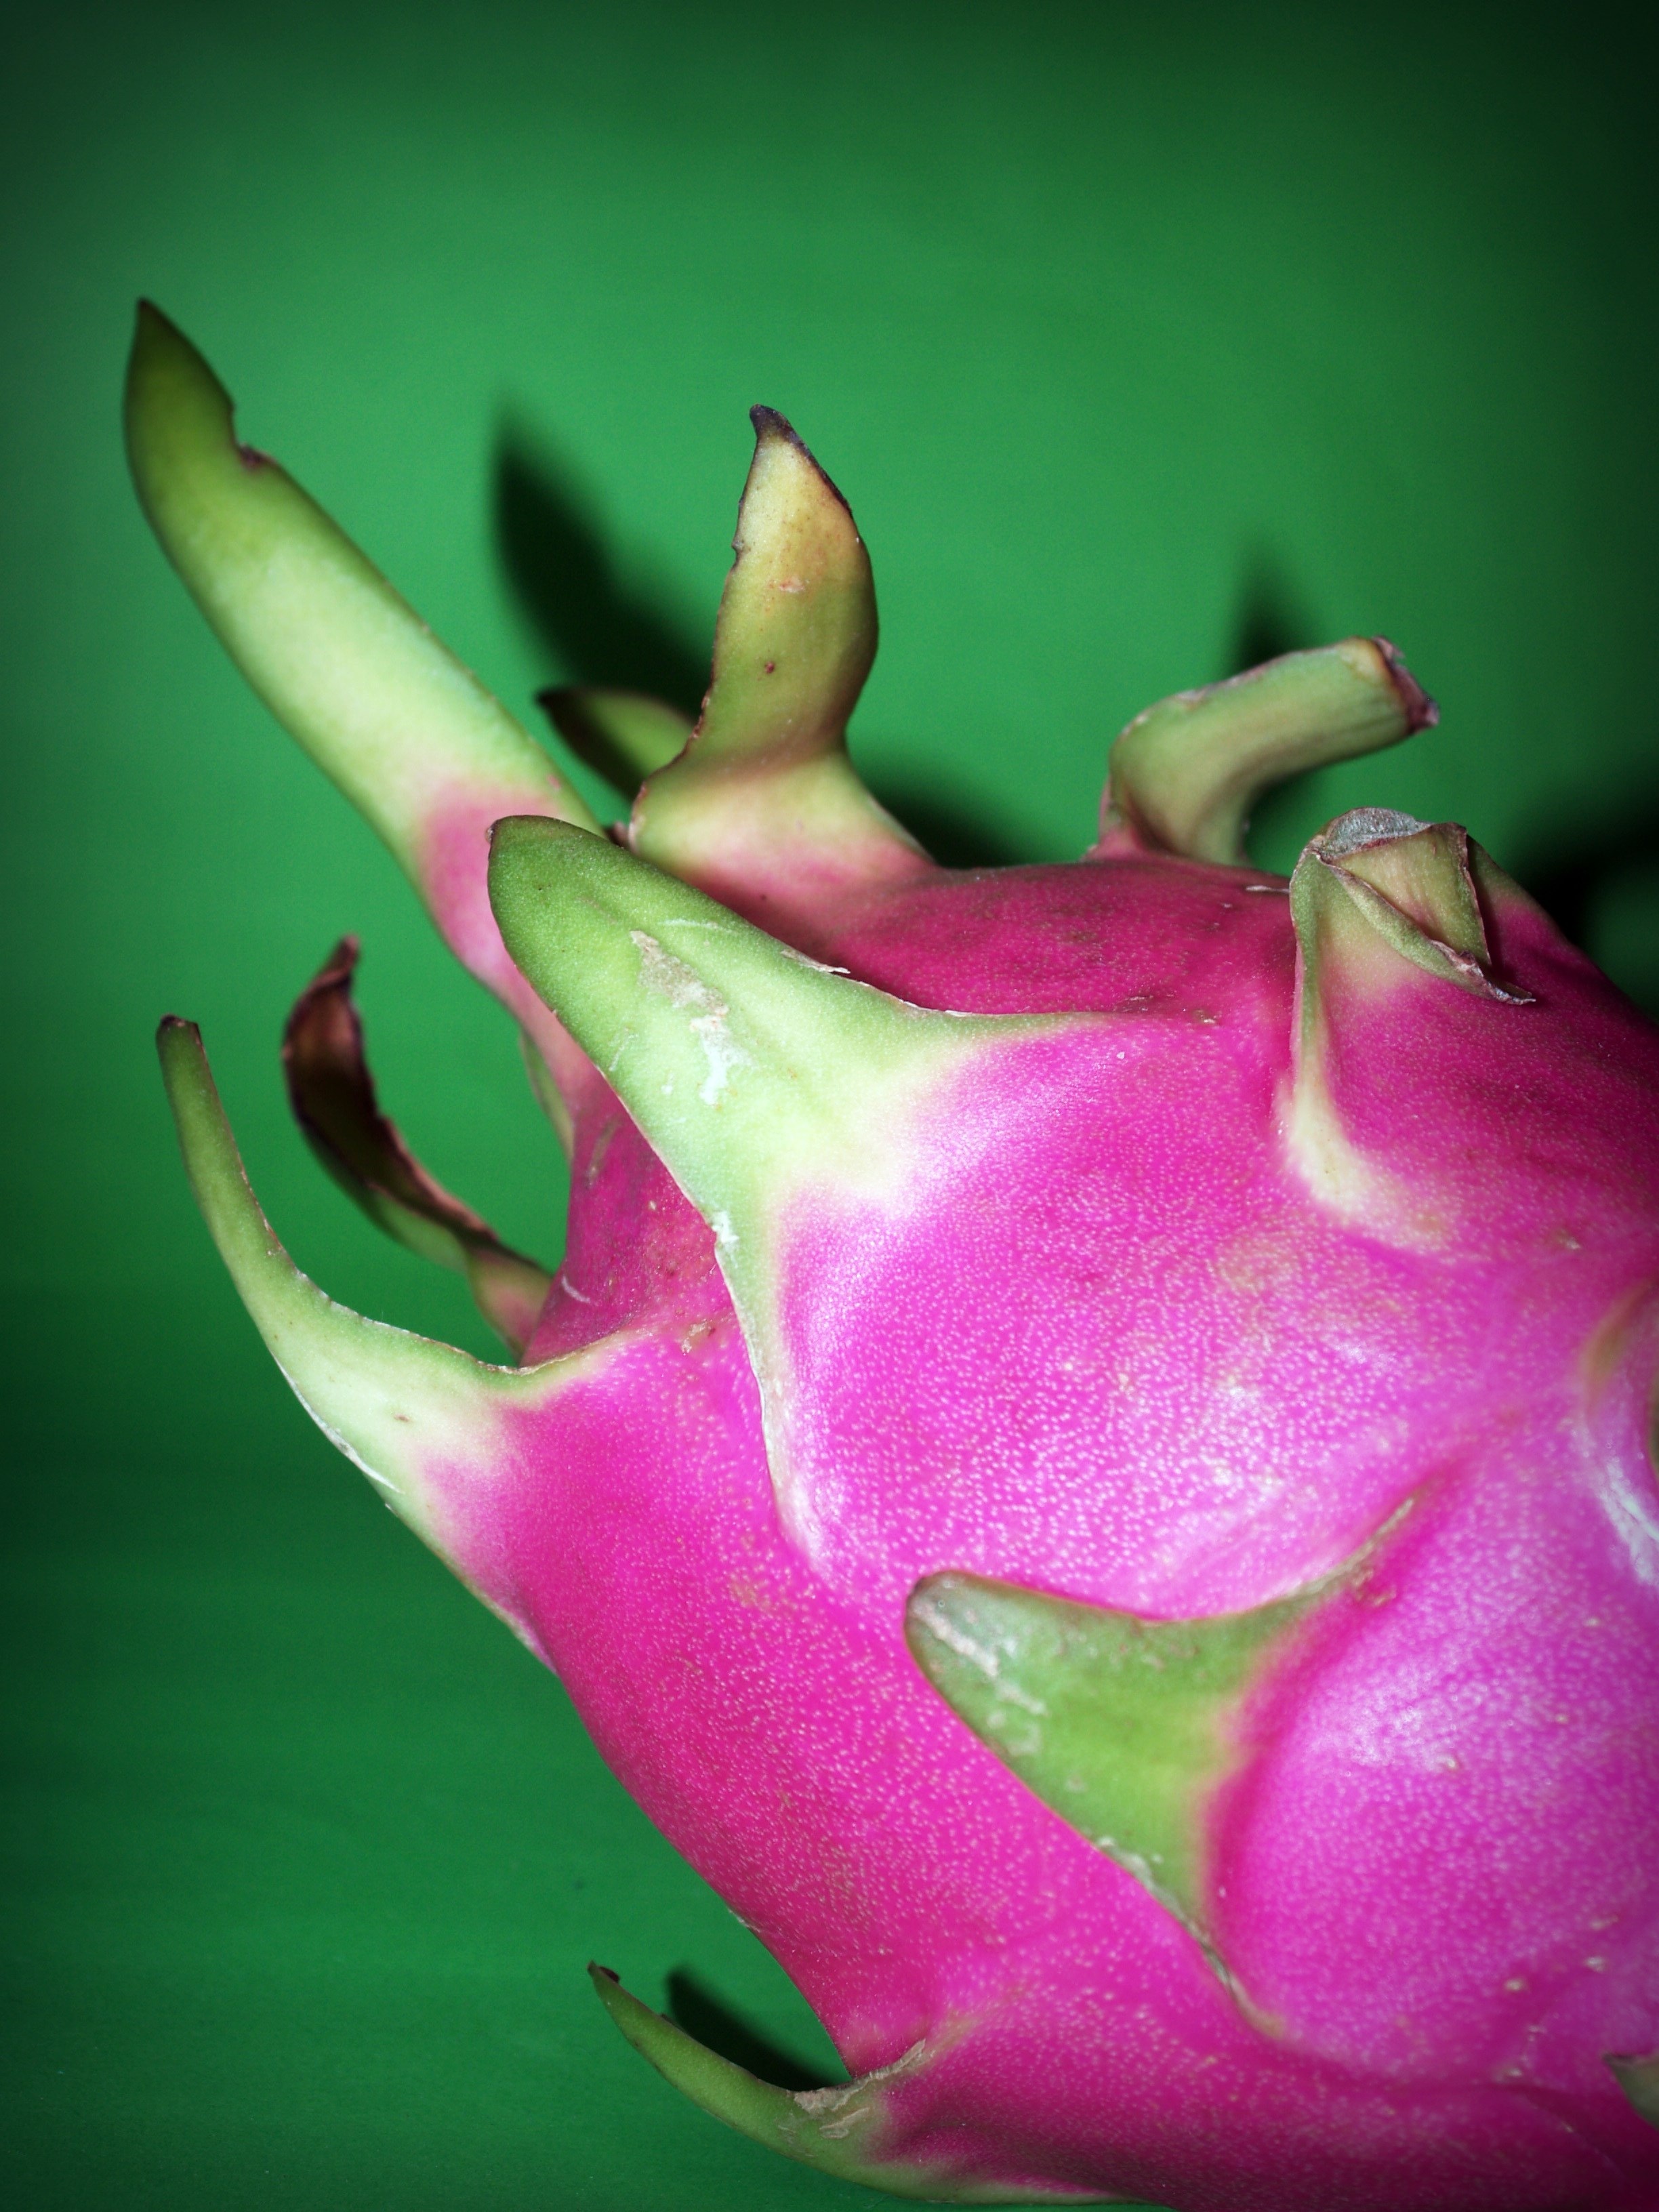
nature, cactus, plant, white, fruit, sweet, leaf, flower, petal, isolated, asian, ripe, food, green, red, produce, tropical, macro, fresh, succulent, closeup, pink, juicy, healthy, cacti, flora, delicious, thailand, dragon fruit, close up, seeds, background, nutrition, bright, dragonfly, tasty, dragon, exotic, vibrant, diet, thai, rare, unique, organic, striking, macro photography, nutritious, flowering plant, distinctive, land plant